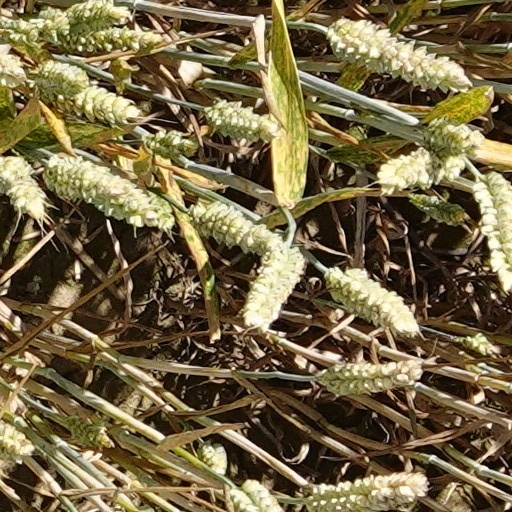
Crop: wheat